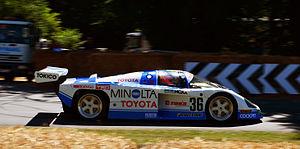
Les 1 000 kilomètres de Suzuka 1987, disputées le 23 août 1987 sur le Circuit de Suzuka, ont été la seizième édition de cette épreuve et la quatrième manche du Championnat du Japon de sport-prototypes 1987.
La Toyota 87C est une voiture de course construite par Toyota destinée à participer aux Championnat du monde des voitures de sport, aux 24 Heures du Mans, le Championnat du Japon de sport-prototypes et le Championnat IMSA GT